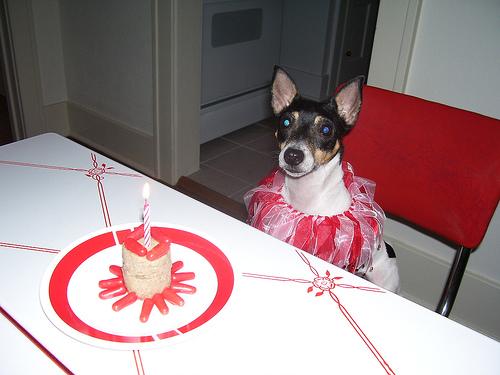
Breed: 237-n000095-toy_terrier